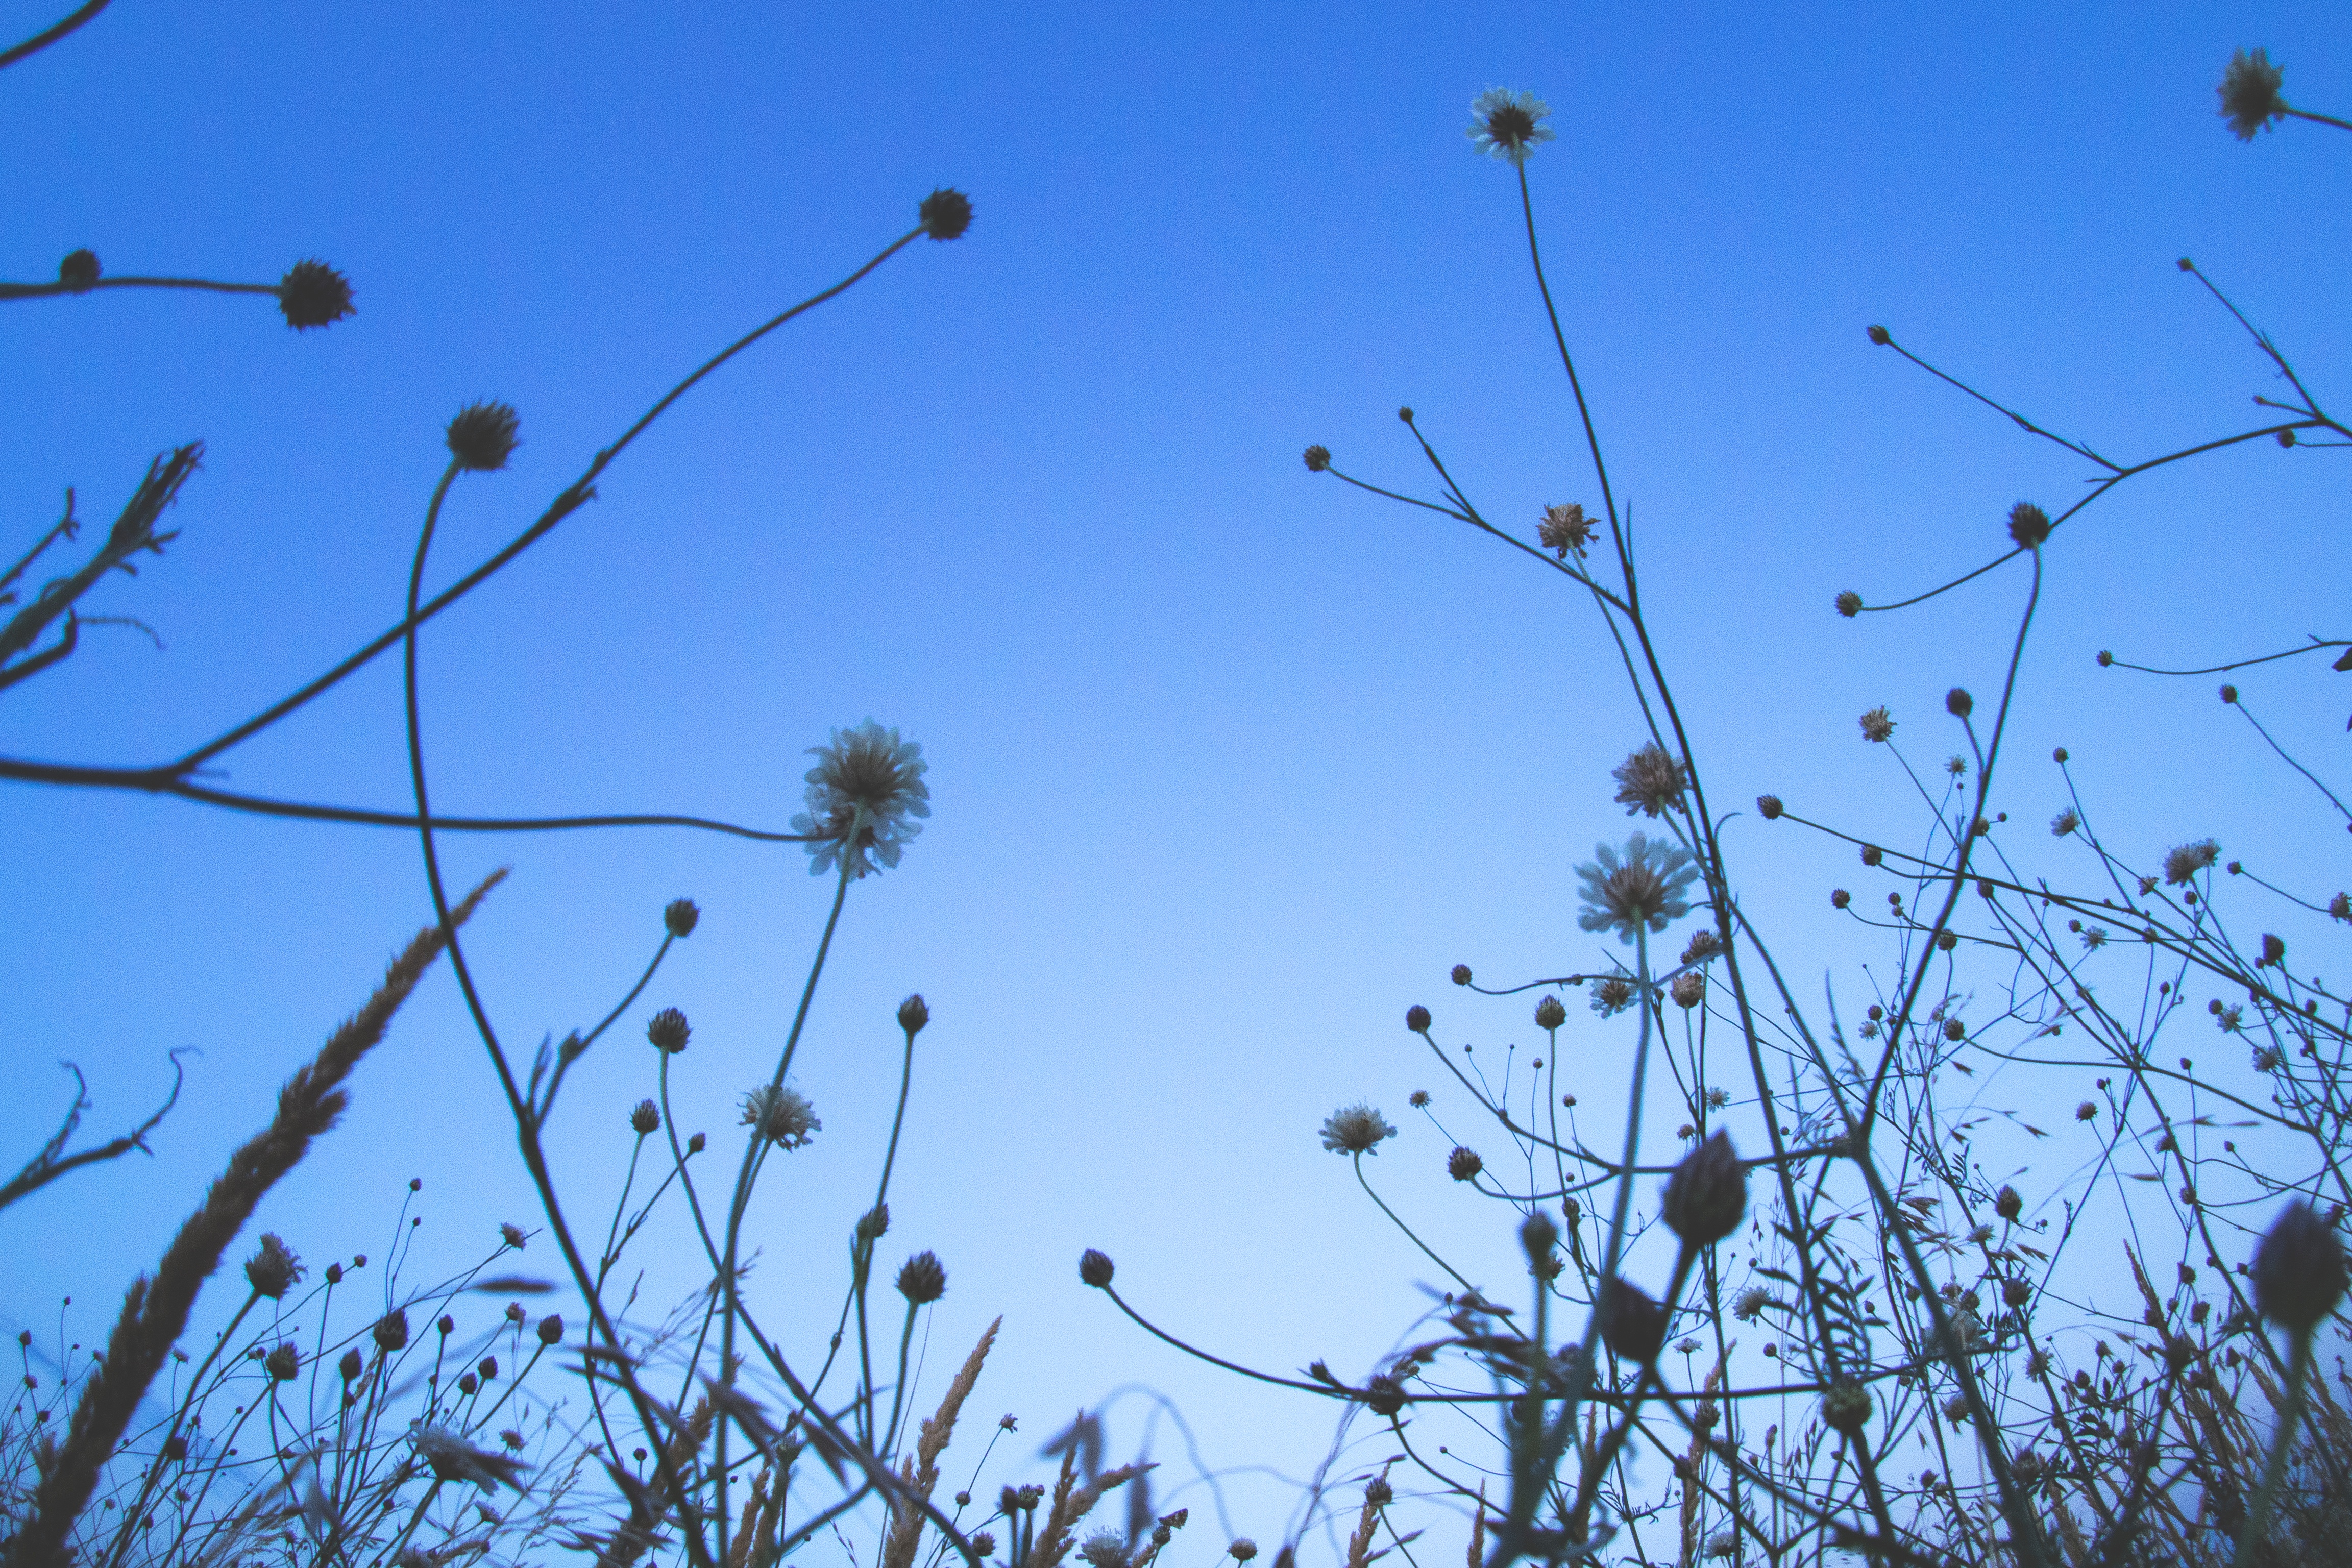
tree, grass, branch, bird, sky, meadow, prairie, flower, wind, flock, grass family, perching bird